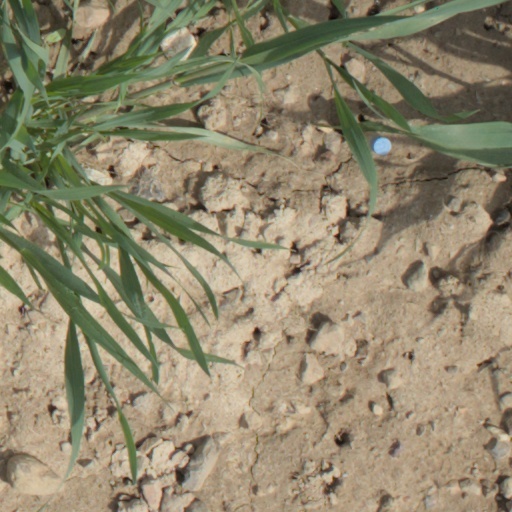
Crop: wheat